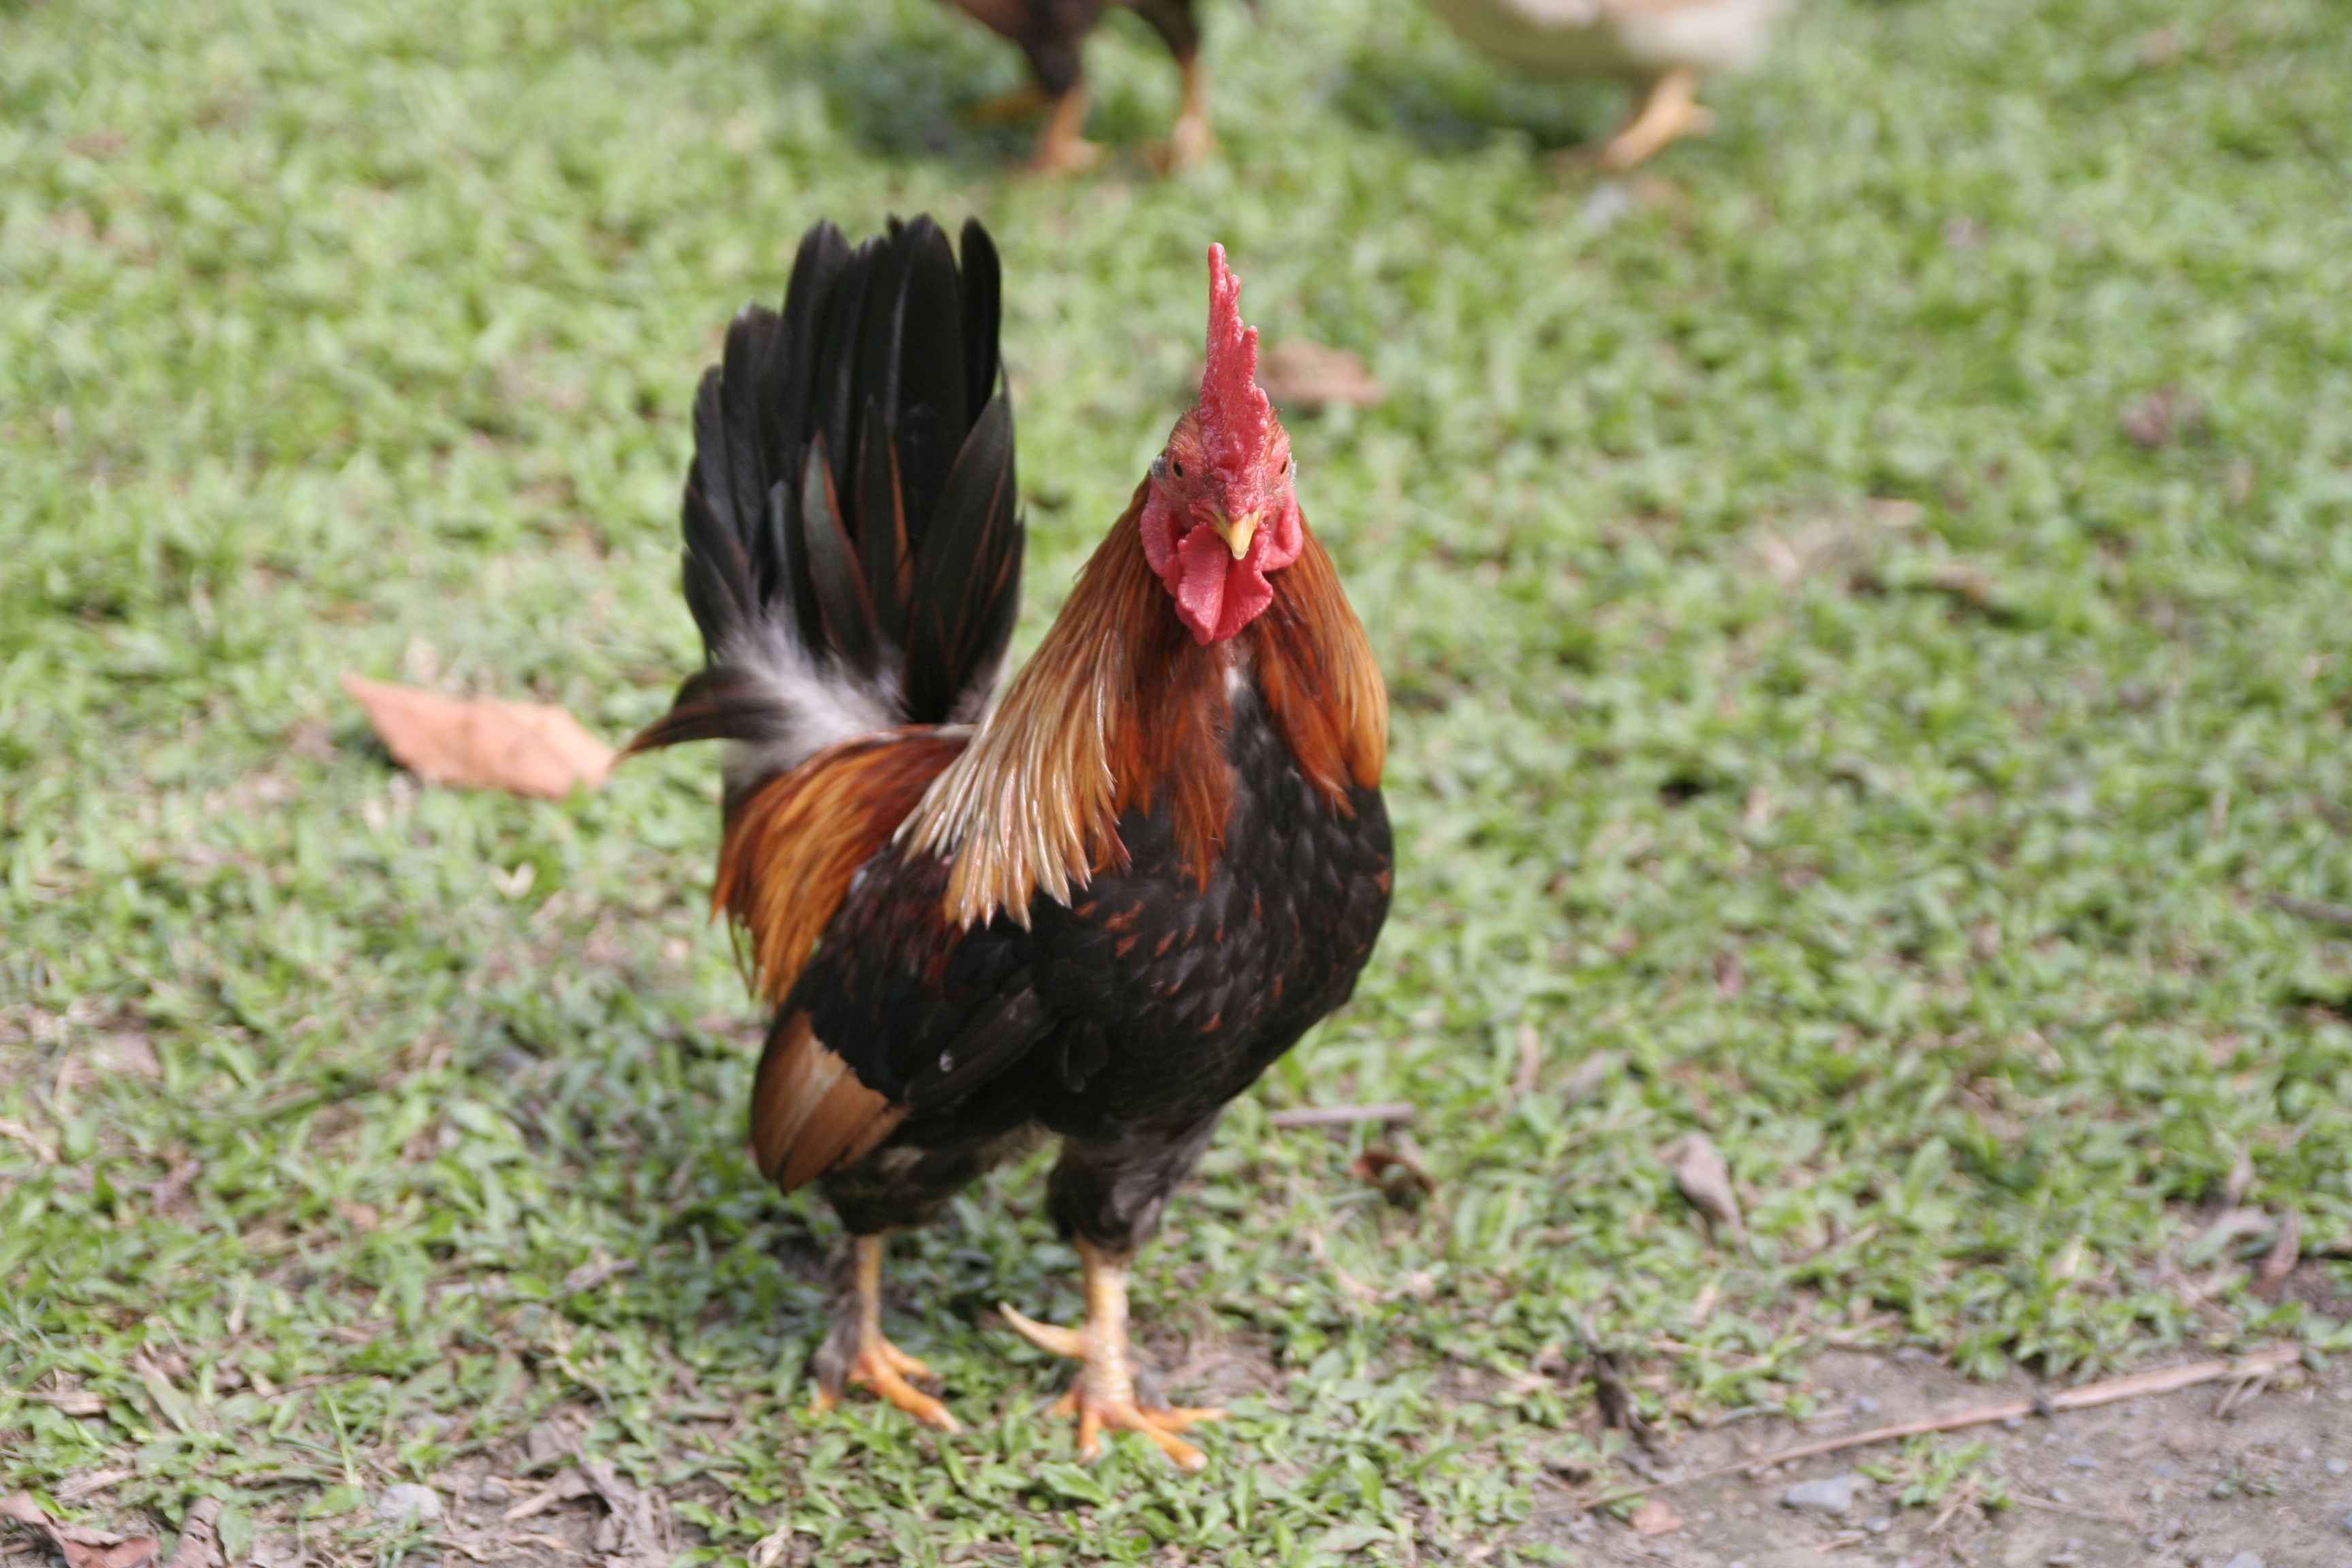
bird, pet, beak, chicken, fowl, fauna, rooster, poultry, galliformes, farmhouse, vertebrate, phasianidae, a surname